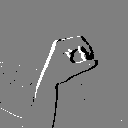
ASL letter: o